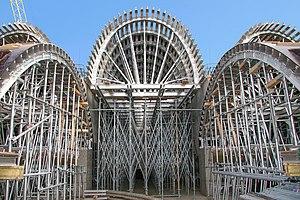
Coffrage Русский: Специальная система опалубки на основе алюминиевых балок и стальных рам разработана «СТАЛФОРМ Инт» для станции метро «Волоколамская». Станция возводилась открытым способом по архитектурному проекту ОАО «Метрогипротранс». Комплект специальной опалубки включал горизонтально-перемещаемые перекатные модули для формирования железобетонных монолитных сводов с кессонами, сборно-разборные кружала и щиты из алюминиевых балок МЕГАФОРМ AL, а также комплект формообразователей из ламинированной фанеры для бетонирования ниш-кессонов сложной геометрии. Дополнительную информацию можно найти на сайте http://stalform.ru